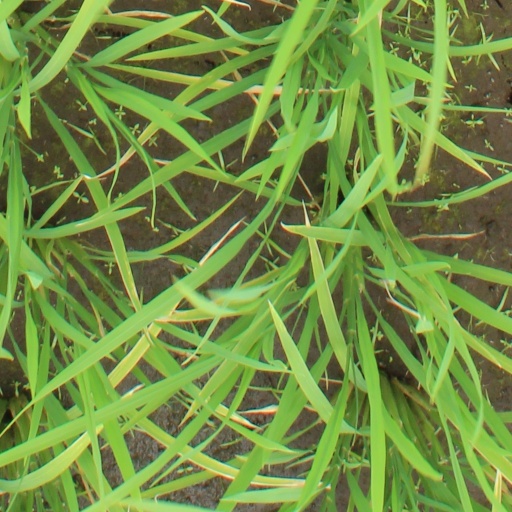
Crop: rice